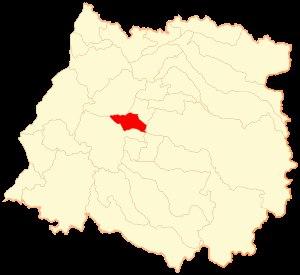
Maule est une commune du Chili de la Province de Talca, elle-même située dans la Région du Maule.